John Francon Williams

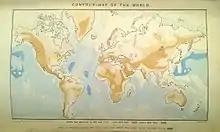
Contour Map of the World by J. Francon Williams 1881

"The Geography of the Oceans" focuses on topics such as: General Geography of the Oceans, Physical Geography of the Oceans, the Geography of Particular Oceans. The various sections focus on: the distribution of land and water, oceanic river-systems, the salts of the sea, the density, colour and phosphorescence of the sea, distribution of marine life, temperature of the ocean, movements of the ocean, sidereal movements of tides, of the Atlantic, Pacific, Indian, Antarctic and the Arctic Ocean. It was the first book to cover with such intensity the geography of the oceans. 'A valuable little book entitled "The Geography of the Oceans", which may be regarded almost as a new departure in geographical science,' claimed the book reviewer in "The Cornish Telegraph", who continued, "I have found the book as fascinating as one of Jules Verne's novels." The "Daily Gazette" called it "A new geographical work of great importance."